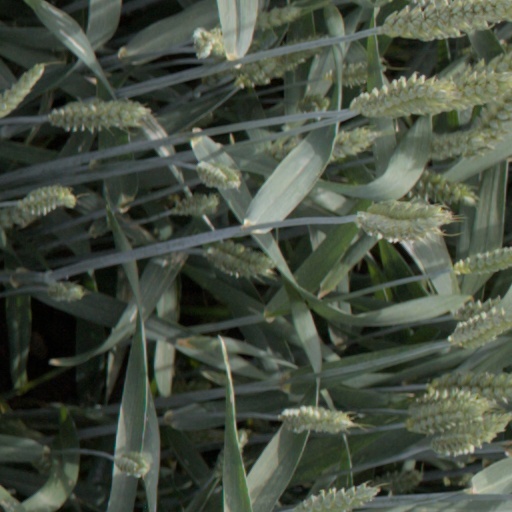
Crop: wheat